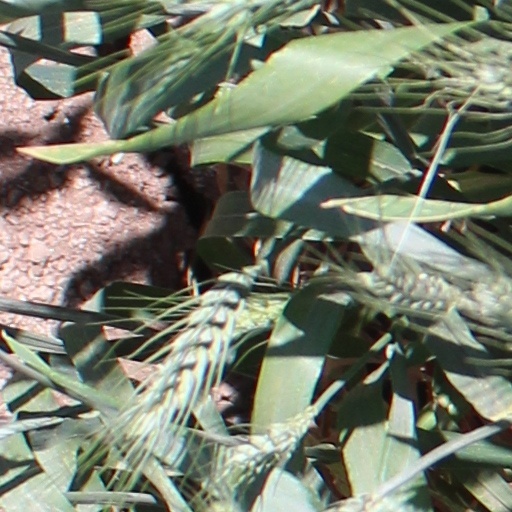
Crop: wheat